Waterloo Sunset

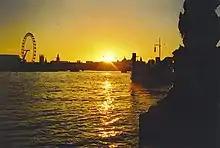
A sunset over Waterloo, London, taken from the Victoria Embankment in 2001

Interviewed in May 1967, Ray Davies stated that he wrote "Waterloo Sunset" having had "the actual melody line in my head for two or three years". He initially titled the song "Liverpool Sunset", but scrapped the Liverpool theme after the release of the Beatles' song "Penny Lane".